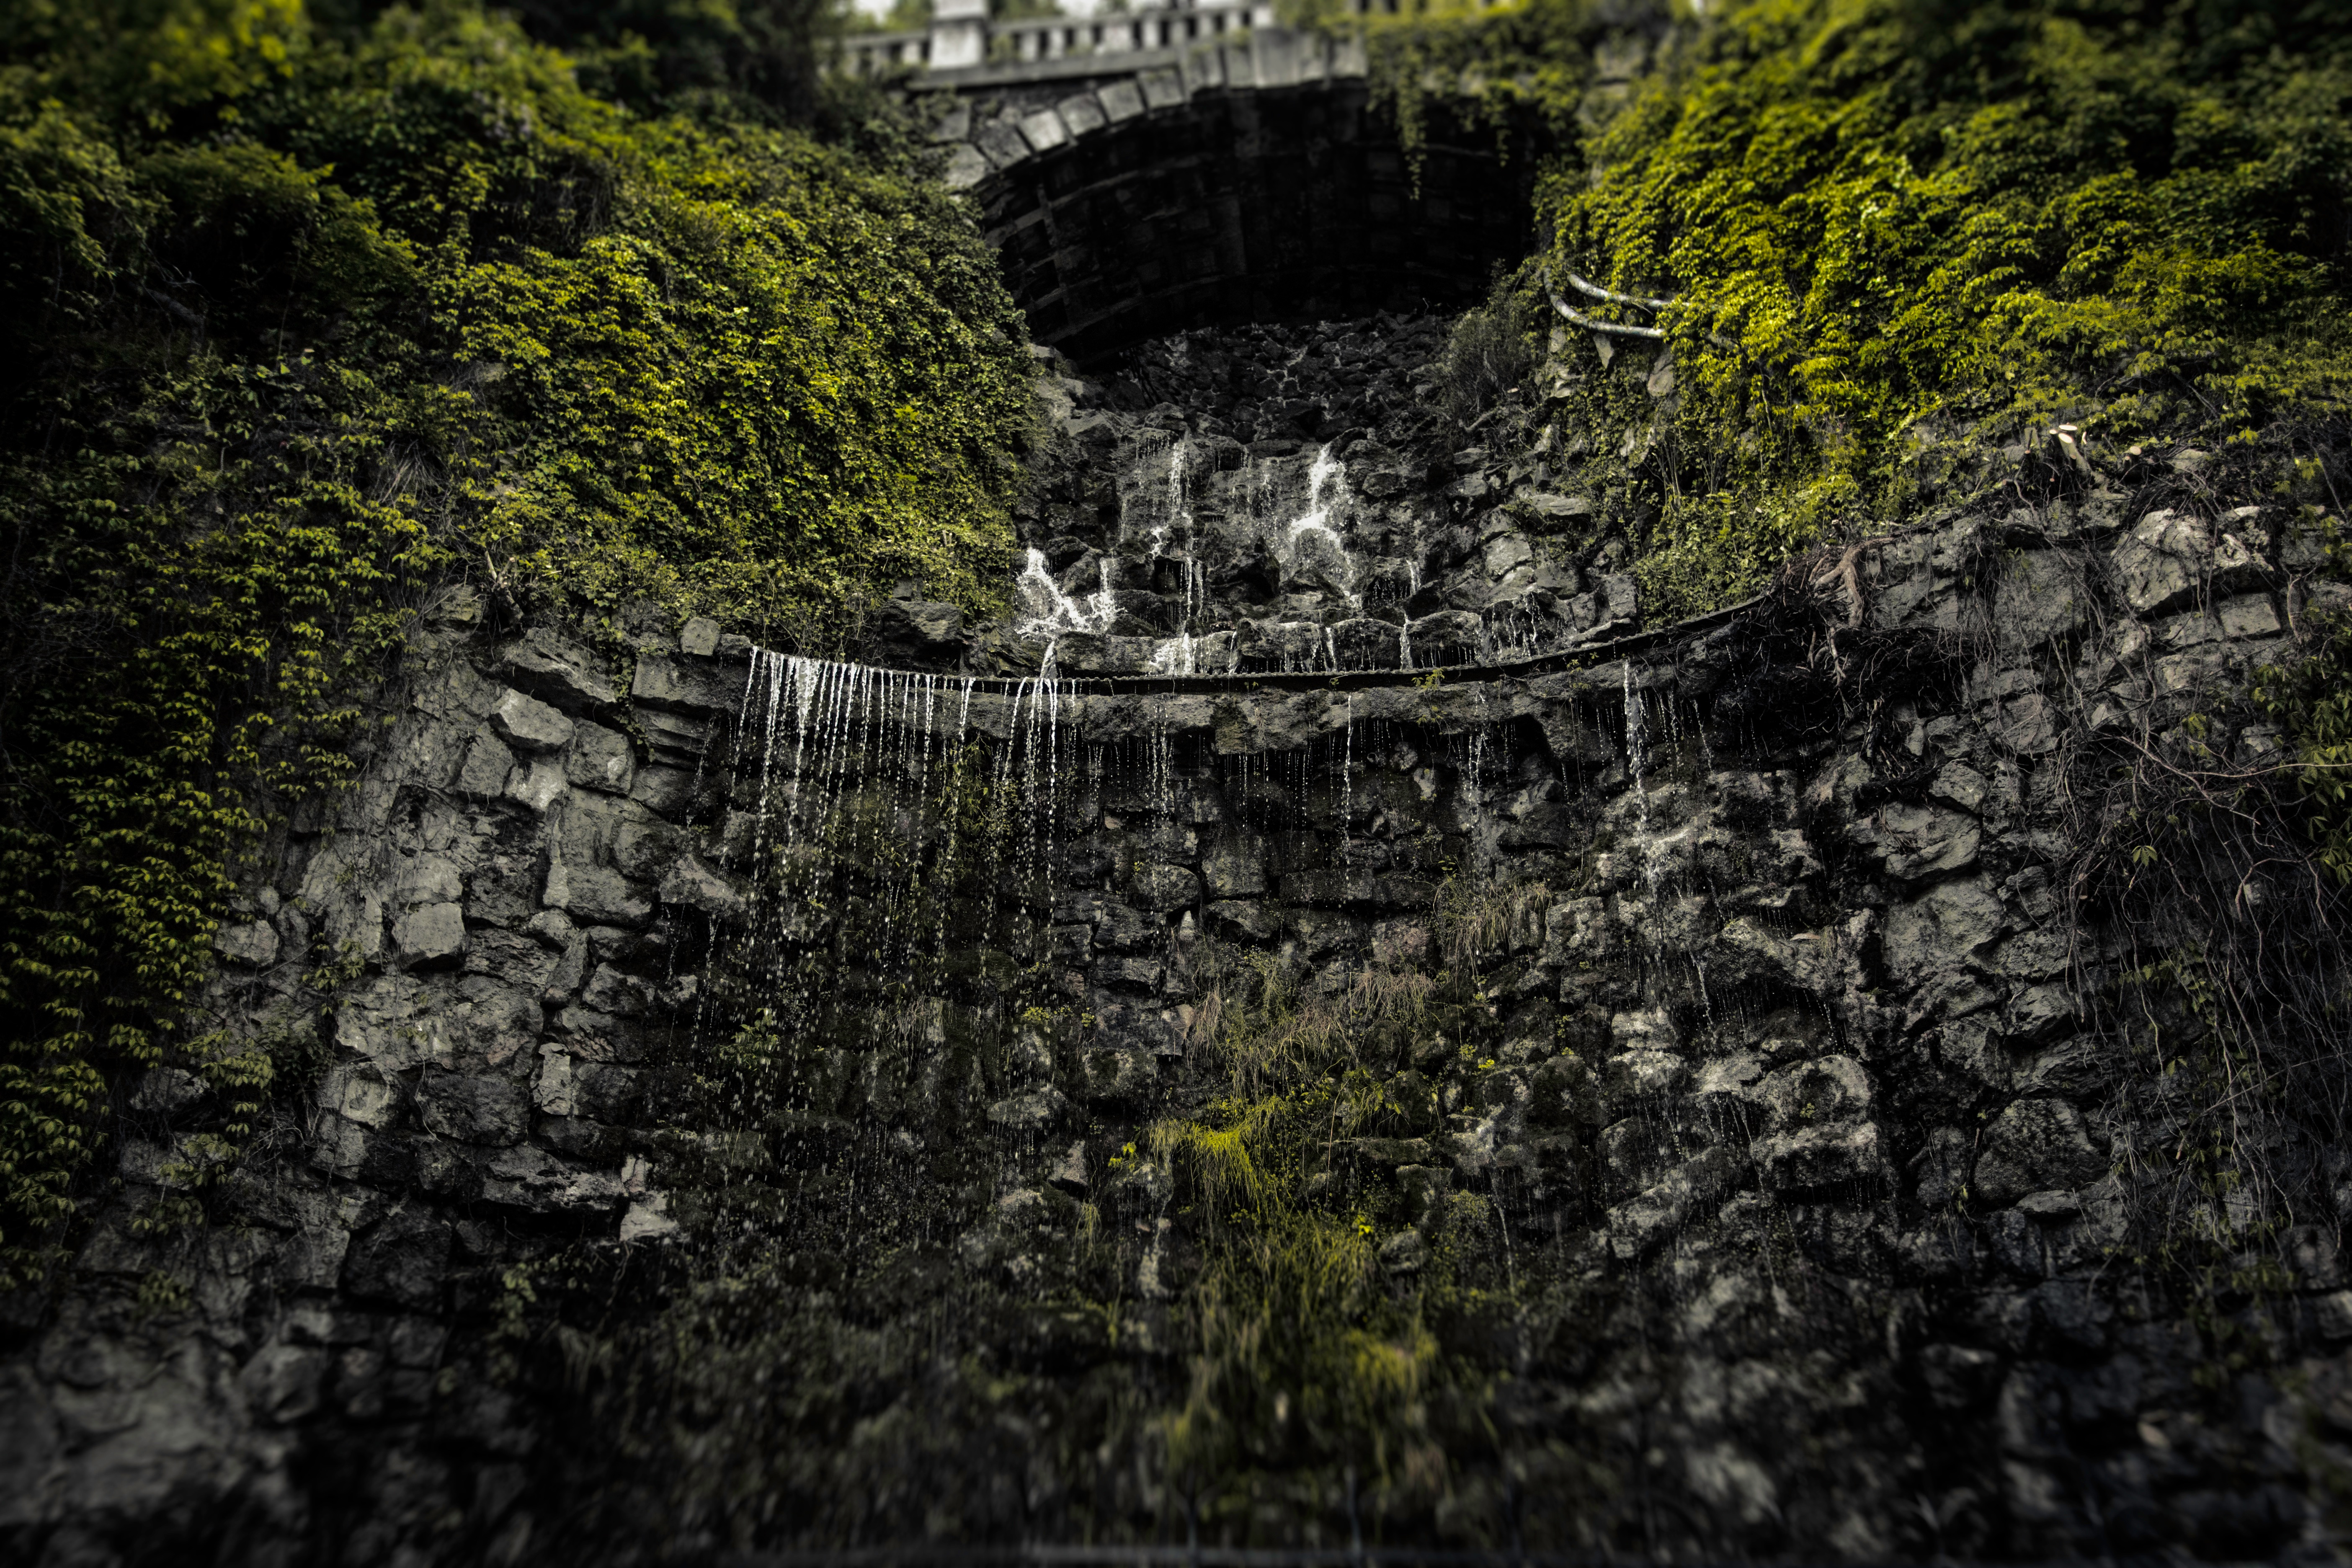
rock, waterfall, wall, terrain, ruins, water feature